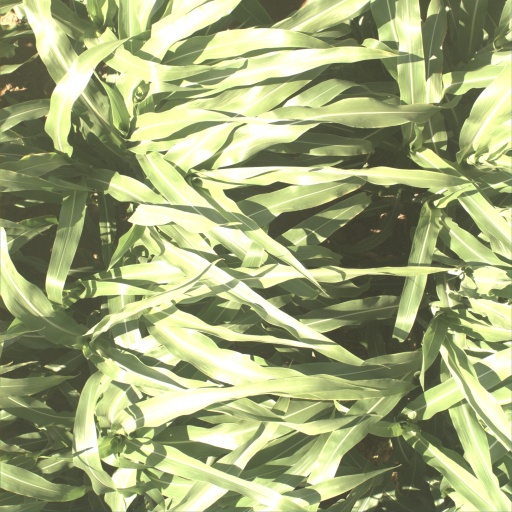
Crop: sorghum